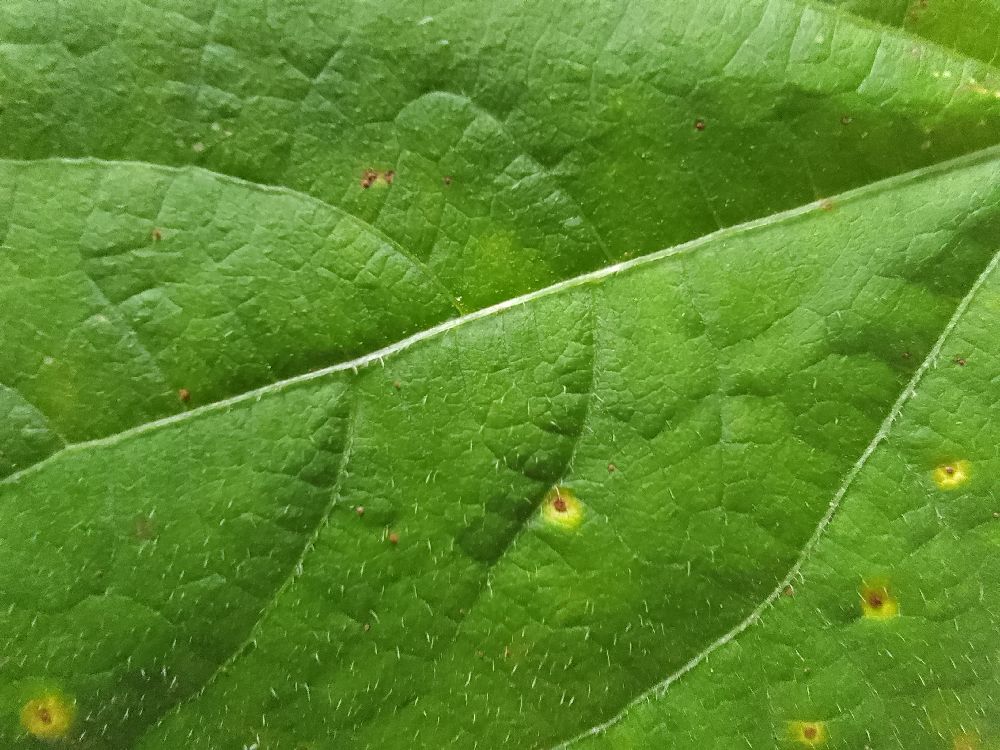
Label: rust